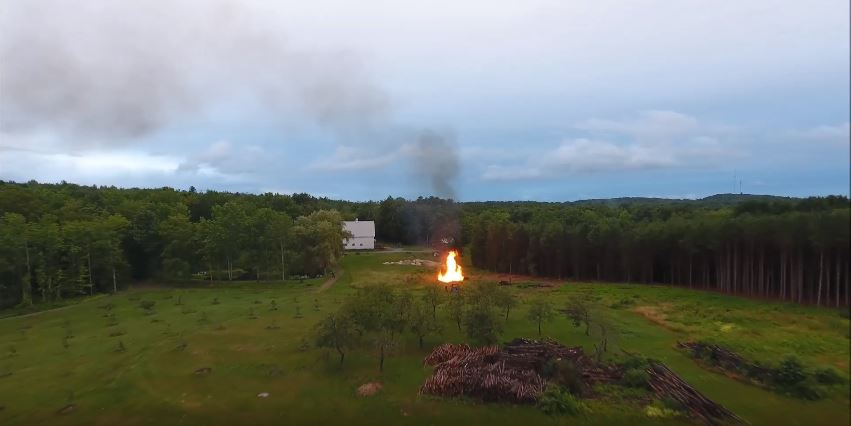
Fire: yes
Smoke: yes